Describe the emotion expressed in this image:  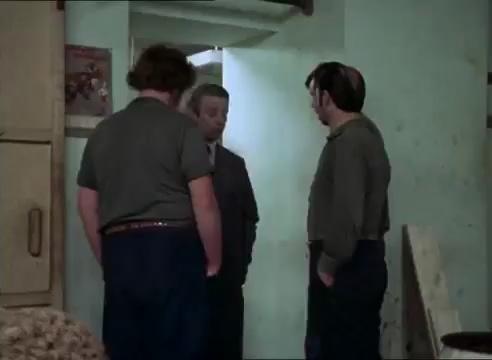
This person displays Fear, valence and arousal with moderate intensity.